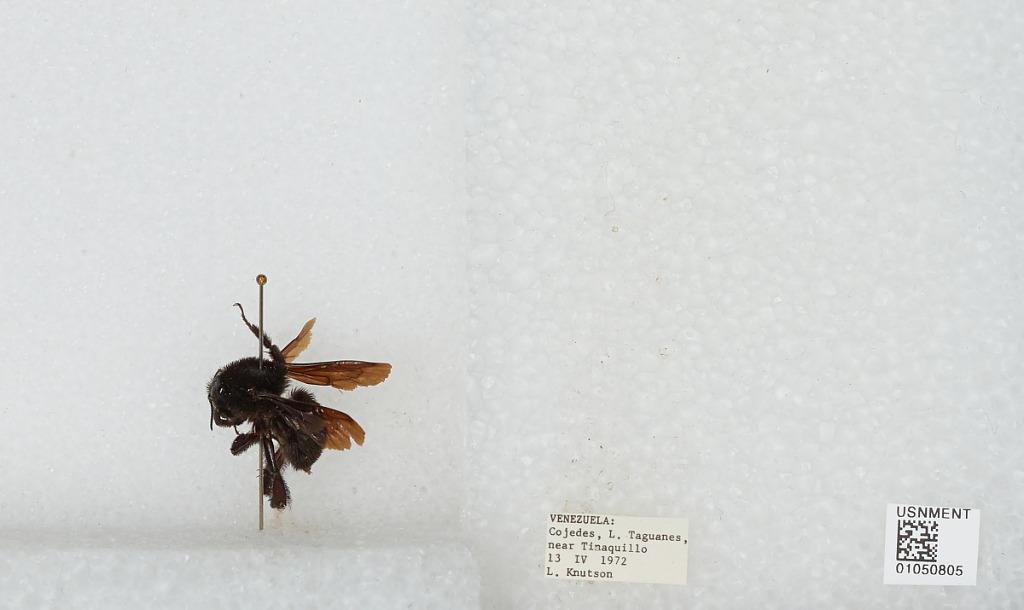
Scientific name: Bombus sp.
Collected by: L. Knutson
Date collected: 1972-4-13
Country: Venezuela
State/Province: Cojedes
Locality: L. Taguanes near Tinaquillo